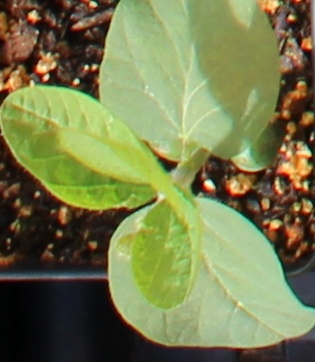
Label: Soybean